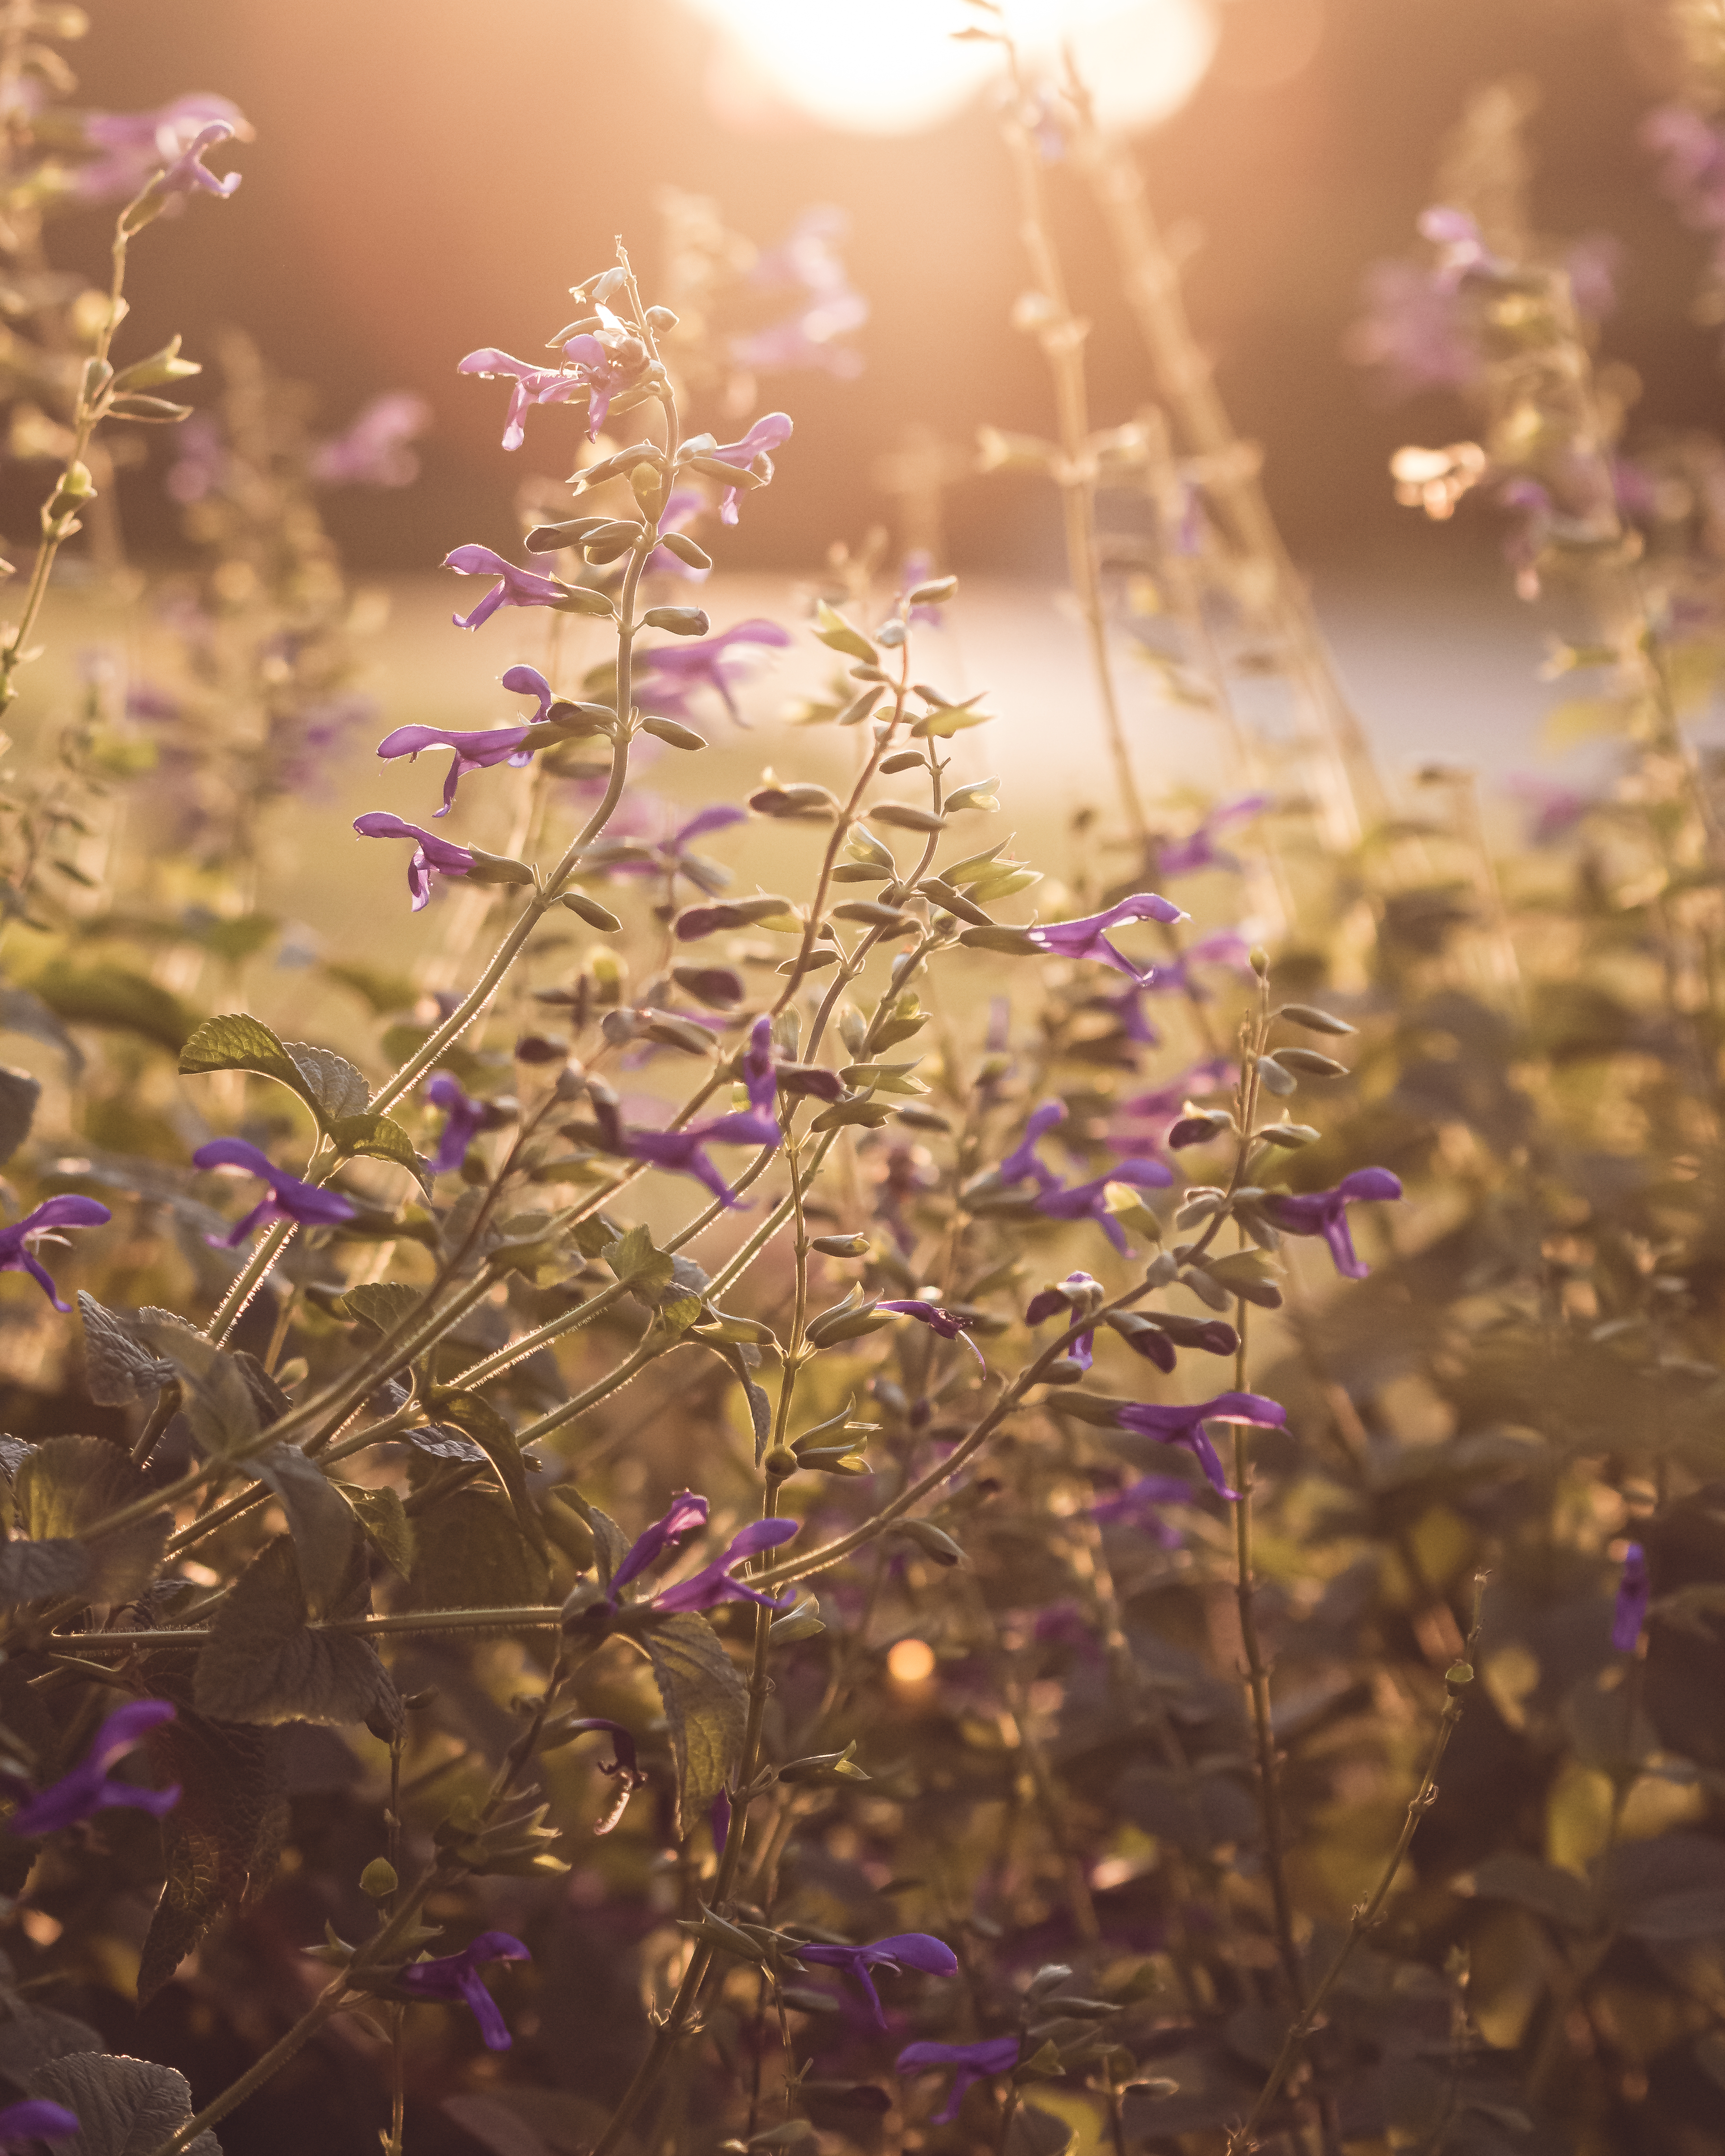
lavender, purple, violet, flower, spring, light, lilac, sunlight, plant, sky, grass, botany, wildflower, leaf, branch, photography, lens flare, twig, annual plant, herbaceous plant, plant stem, flowering plant, blossom, perennial plant